Tsugaru Kaikyō Ferry

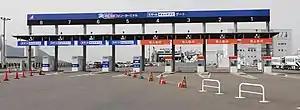

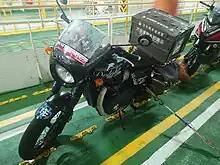
During summer, the biggest touring season, a large number of motorcycles are tied up on board.

This route links the Port of Hakodate in Hakodate, Hokkaido with the Port of Aomori in Aomori. 6 round trips are made per day, with each trip taking three hours and forty minutes one way. The route is operated by four ships: the "Blue Dolphin", "Blue Happiness", and "Blue Luminous". Each ship makes two round trips a day. With the conversion of the Seikan Tunnel from conventional trains into the Hokkaido Shinkansen, this route has seen a resurgence in ridership as the cheaper alternative. It connects Japan National Route 4 in Aomori with Japan National Route 5 in Hakodate.